Wabash Valley

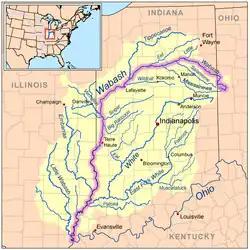
The Wabash River, shown within its drainage basin.

The Wabash Valley is a region located in sections of both Illinois and Indiana. It is named for the Wabash River and, as the name is typically used, spans the middle to the middle-lower portion of the river's valley and is centered at Terre Haute, Indiana. The term Wabash Valley is frequently used in local media in Clinton, Lafayette, Mount Carmel, Princeton, Terre Haute, and Vincennes all of which are either on or near the Lower Wabash River.